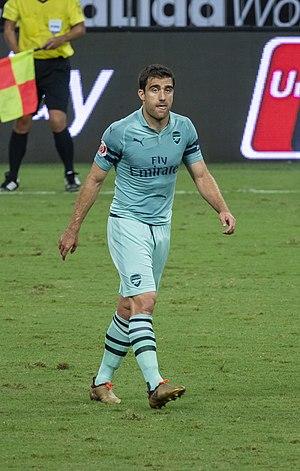
Sokrátis Papastathópoulos est un footballeur international grec né le 8 juin 1988 à Kalamata en Grèce. Il joue actuellement au poste de défenseur central à Arsenal FC.